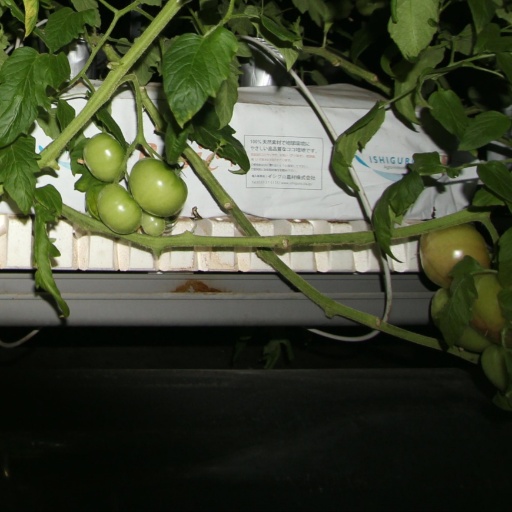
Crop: tomato